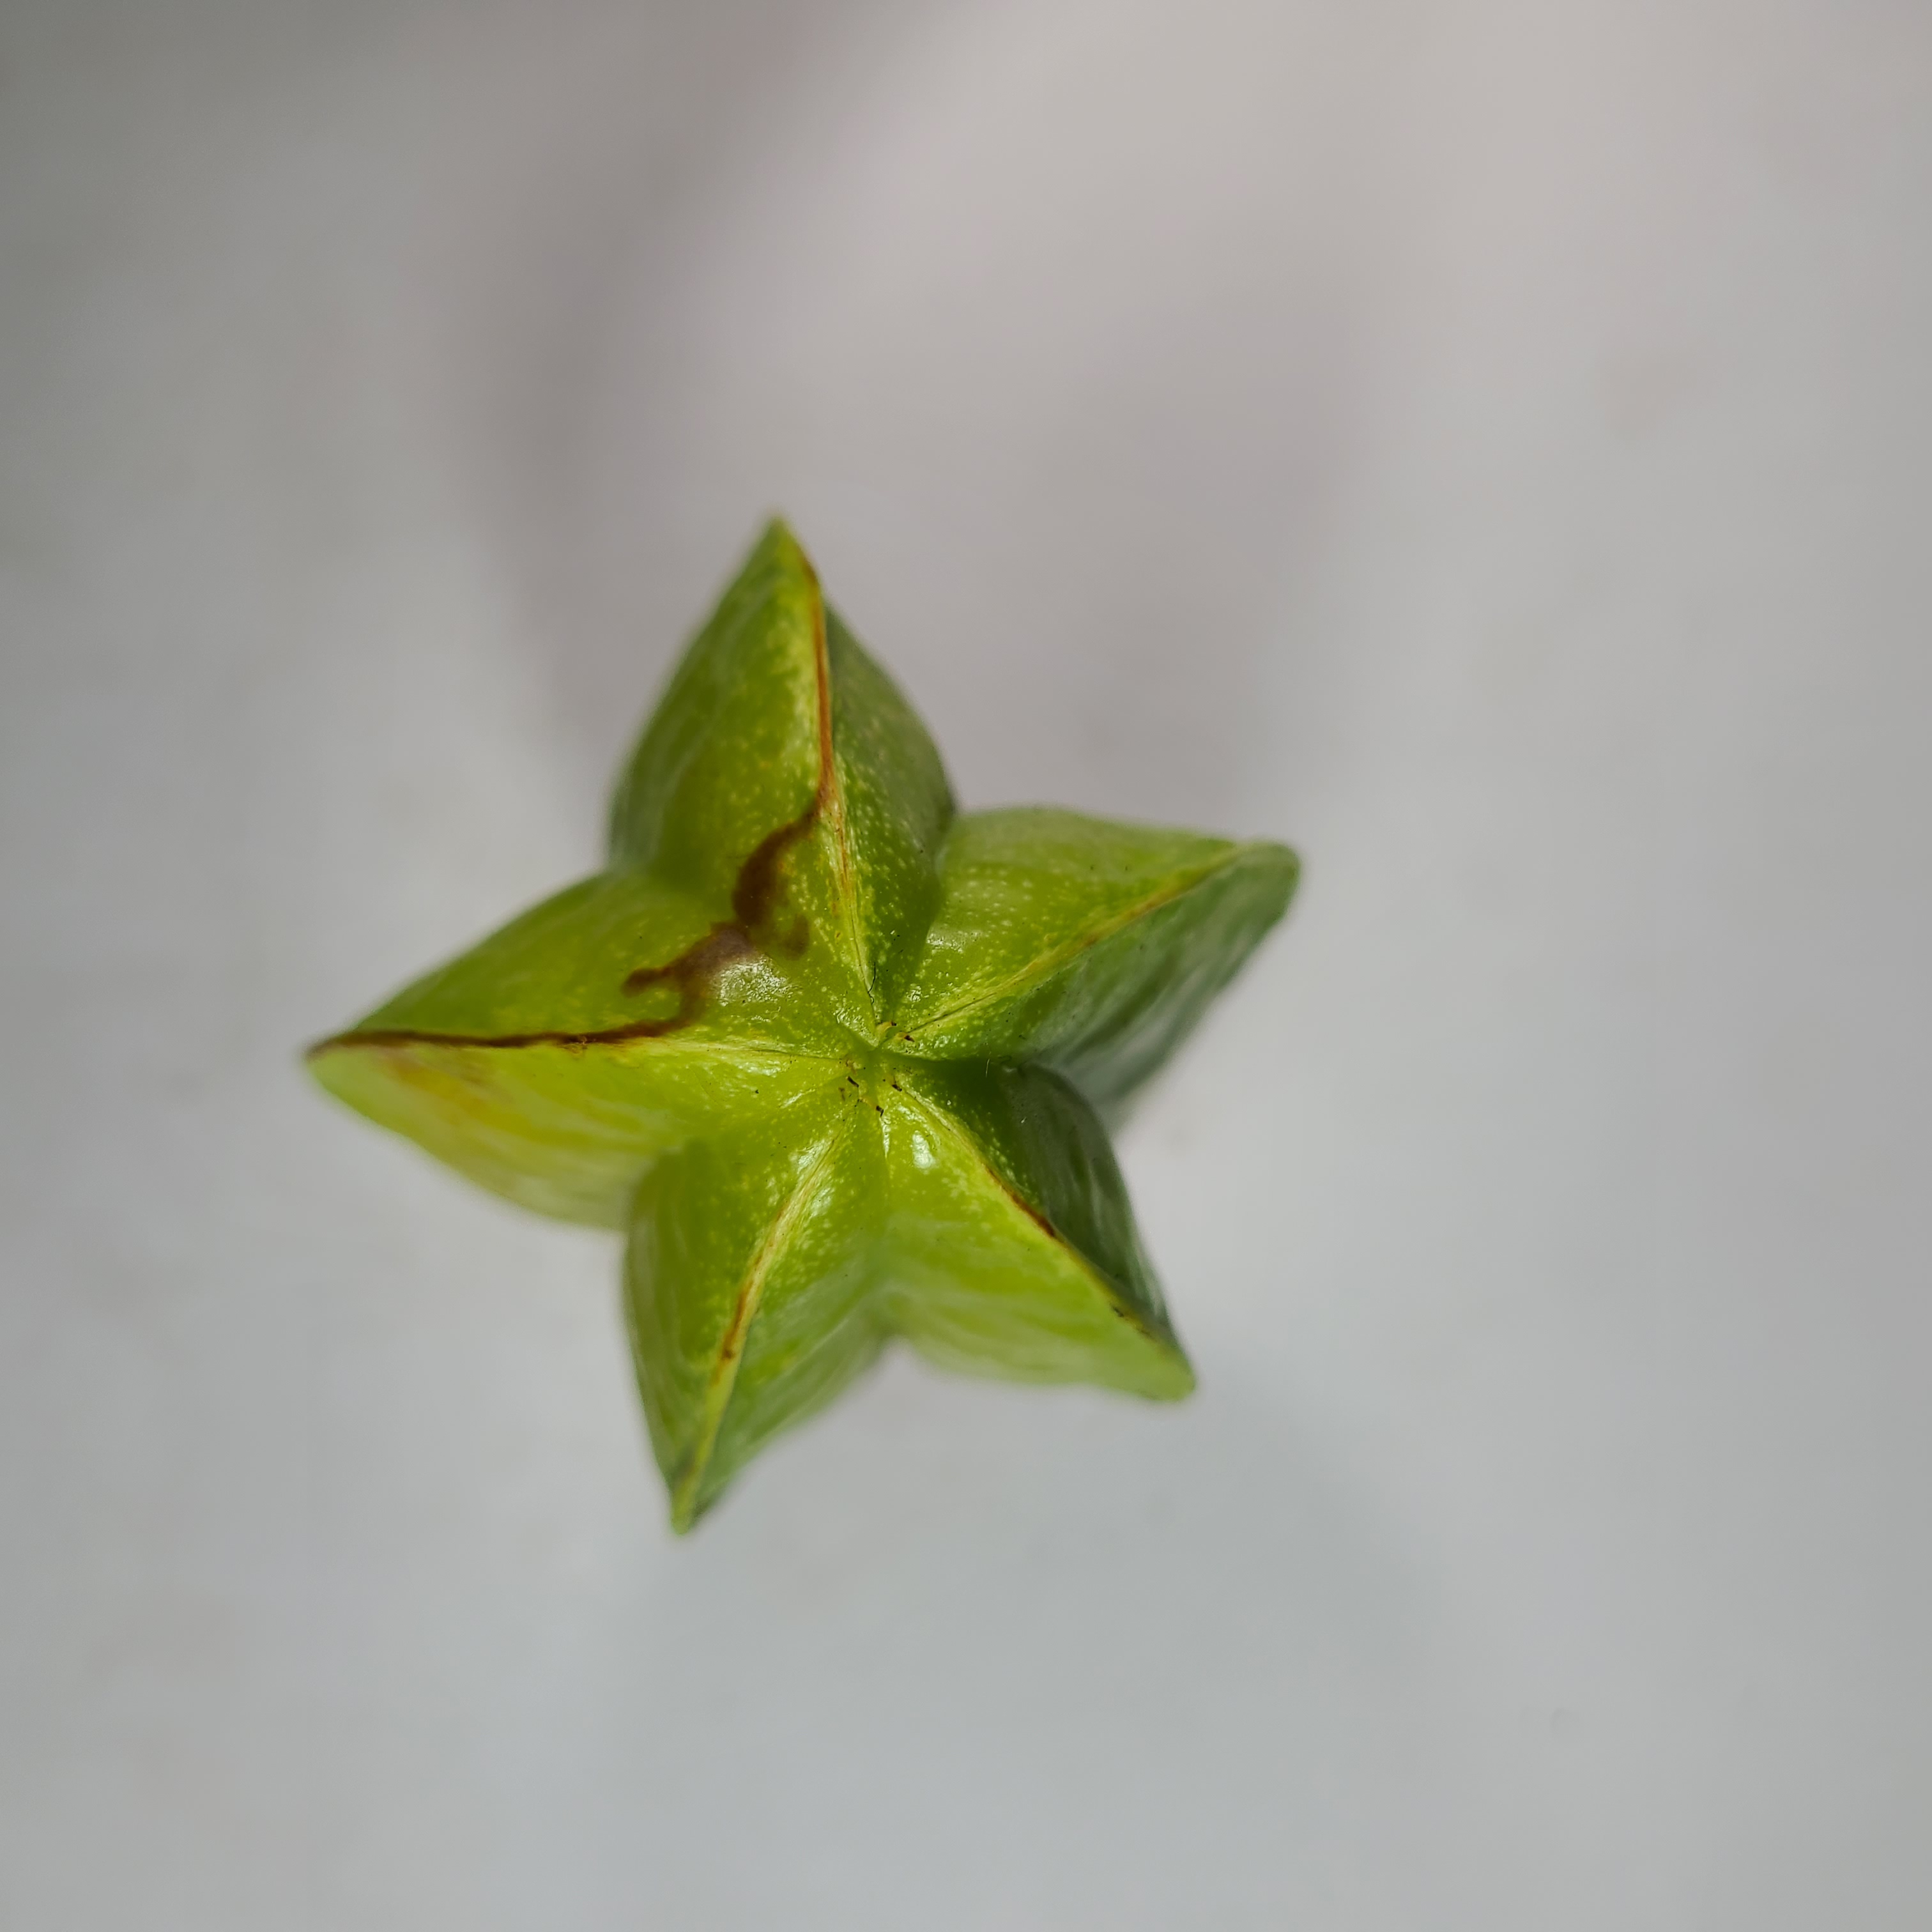
Label: Unhealthy Fruits